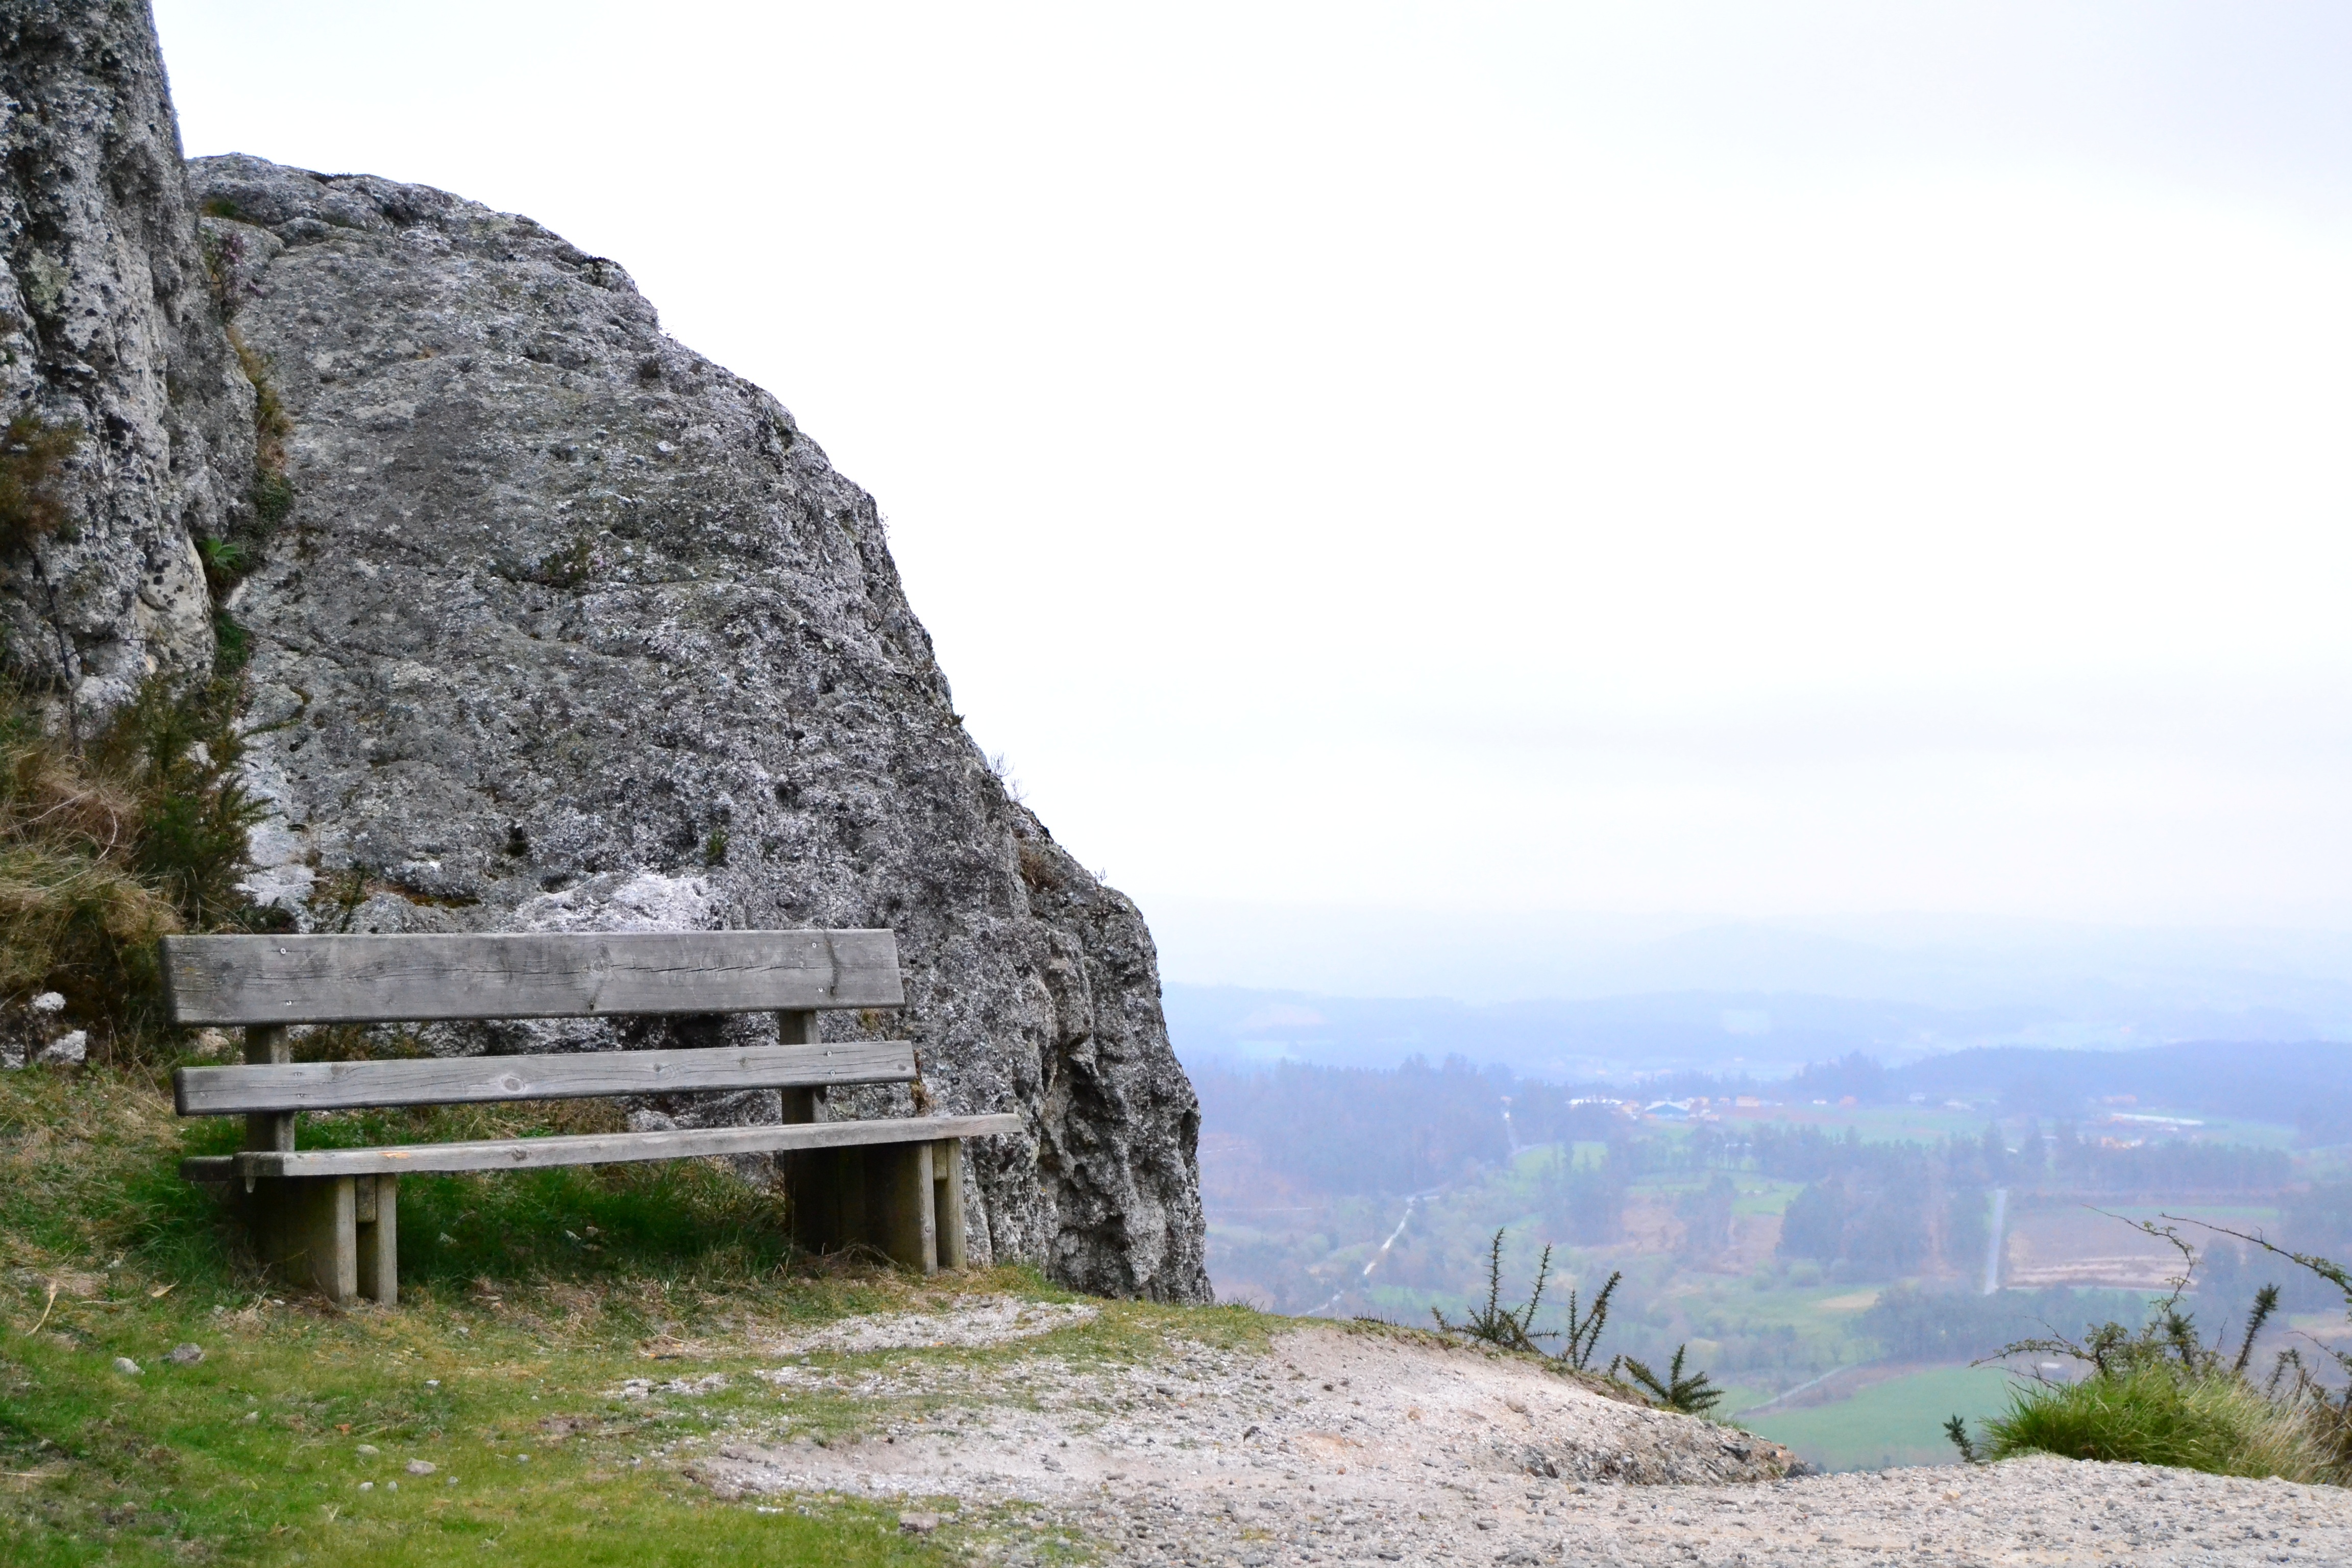
rock, mountain, valley, mountain range, cliff, terrain, ridge, geology, ruins, plateau, mountainous landforms